2015 Louisiana gubernatorial election

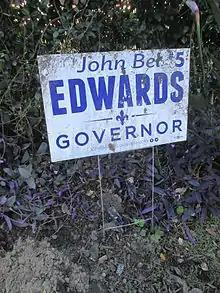
Sign for John Bel Edwards

A debate between Edwards and Vitter was held on November 10 by Louisiana Public Broadcasting and the Council for a Better Louisiana.